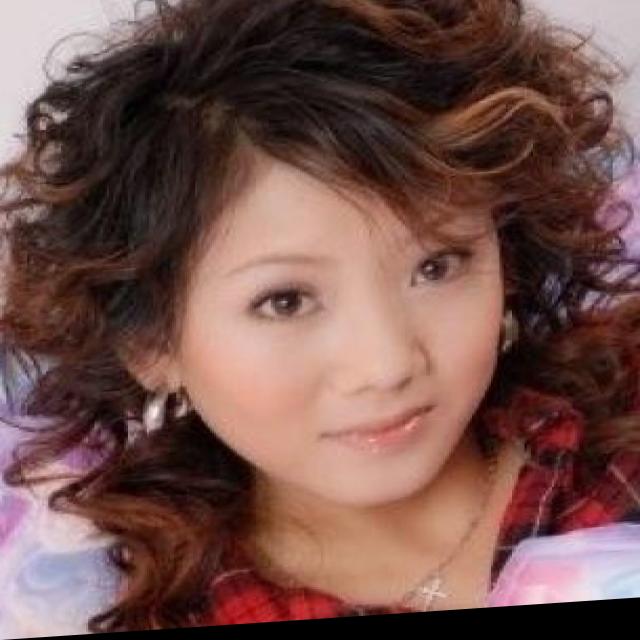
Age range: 21-44